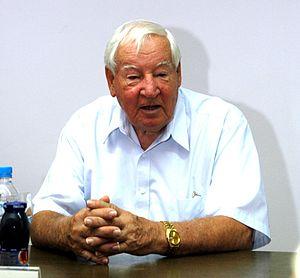
Joseph F. Sutter dit Joe Sutter, né le 21 mars 1921 à Seattle et mort le 30 août 2016 dans la même ville, est un ingénieur aéronautique américain qui travailla pour Boeing. Il est considéré comme le « père » du Boeing 747.